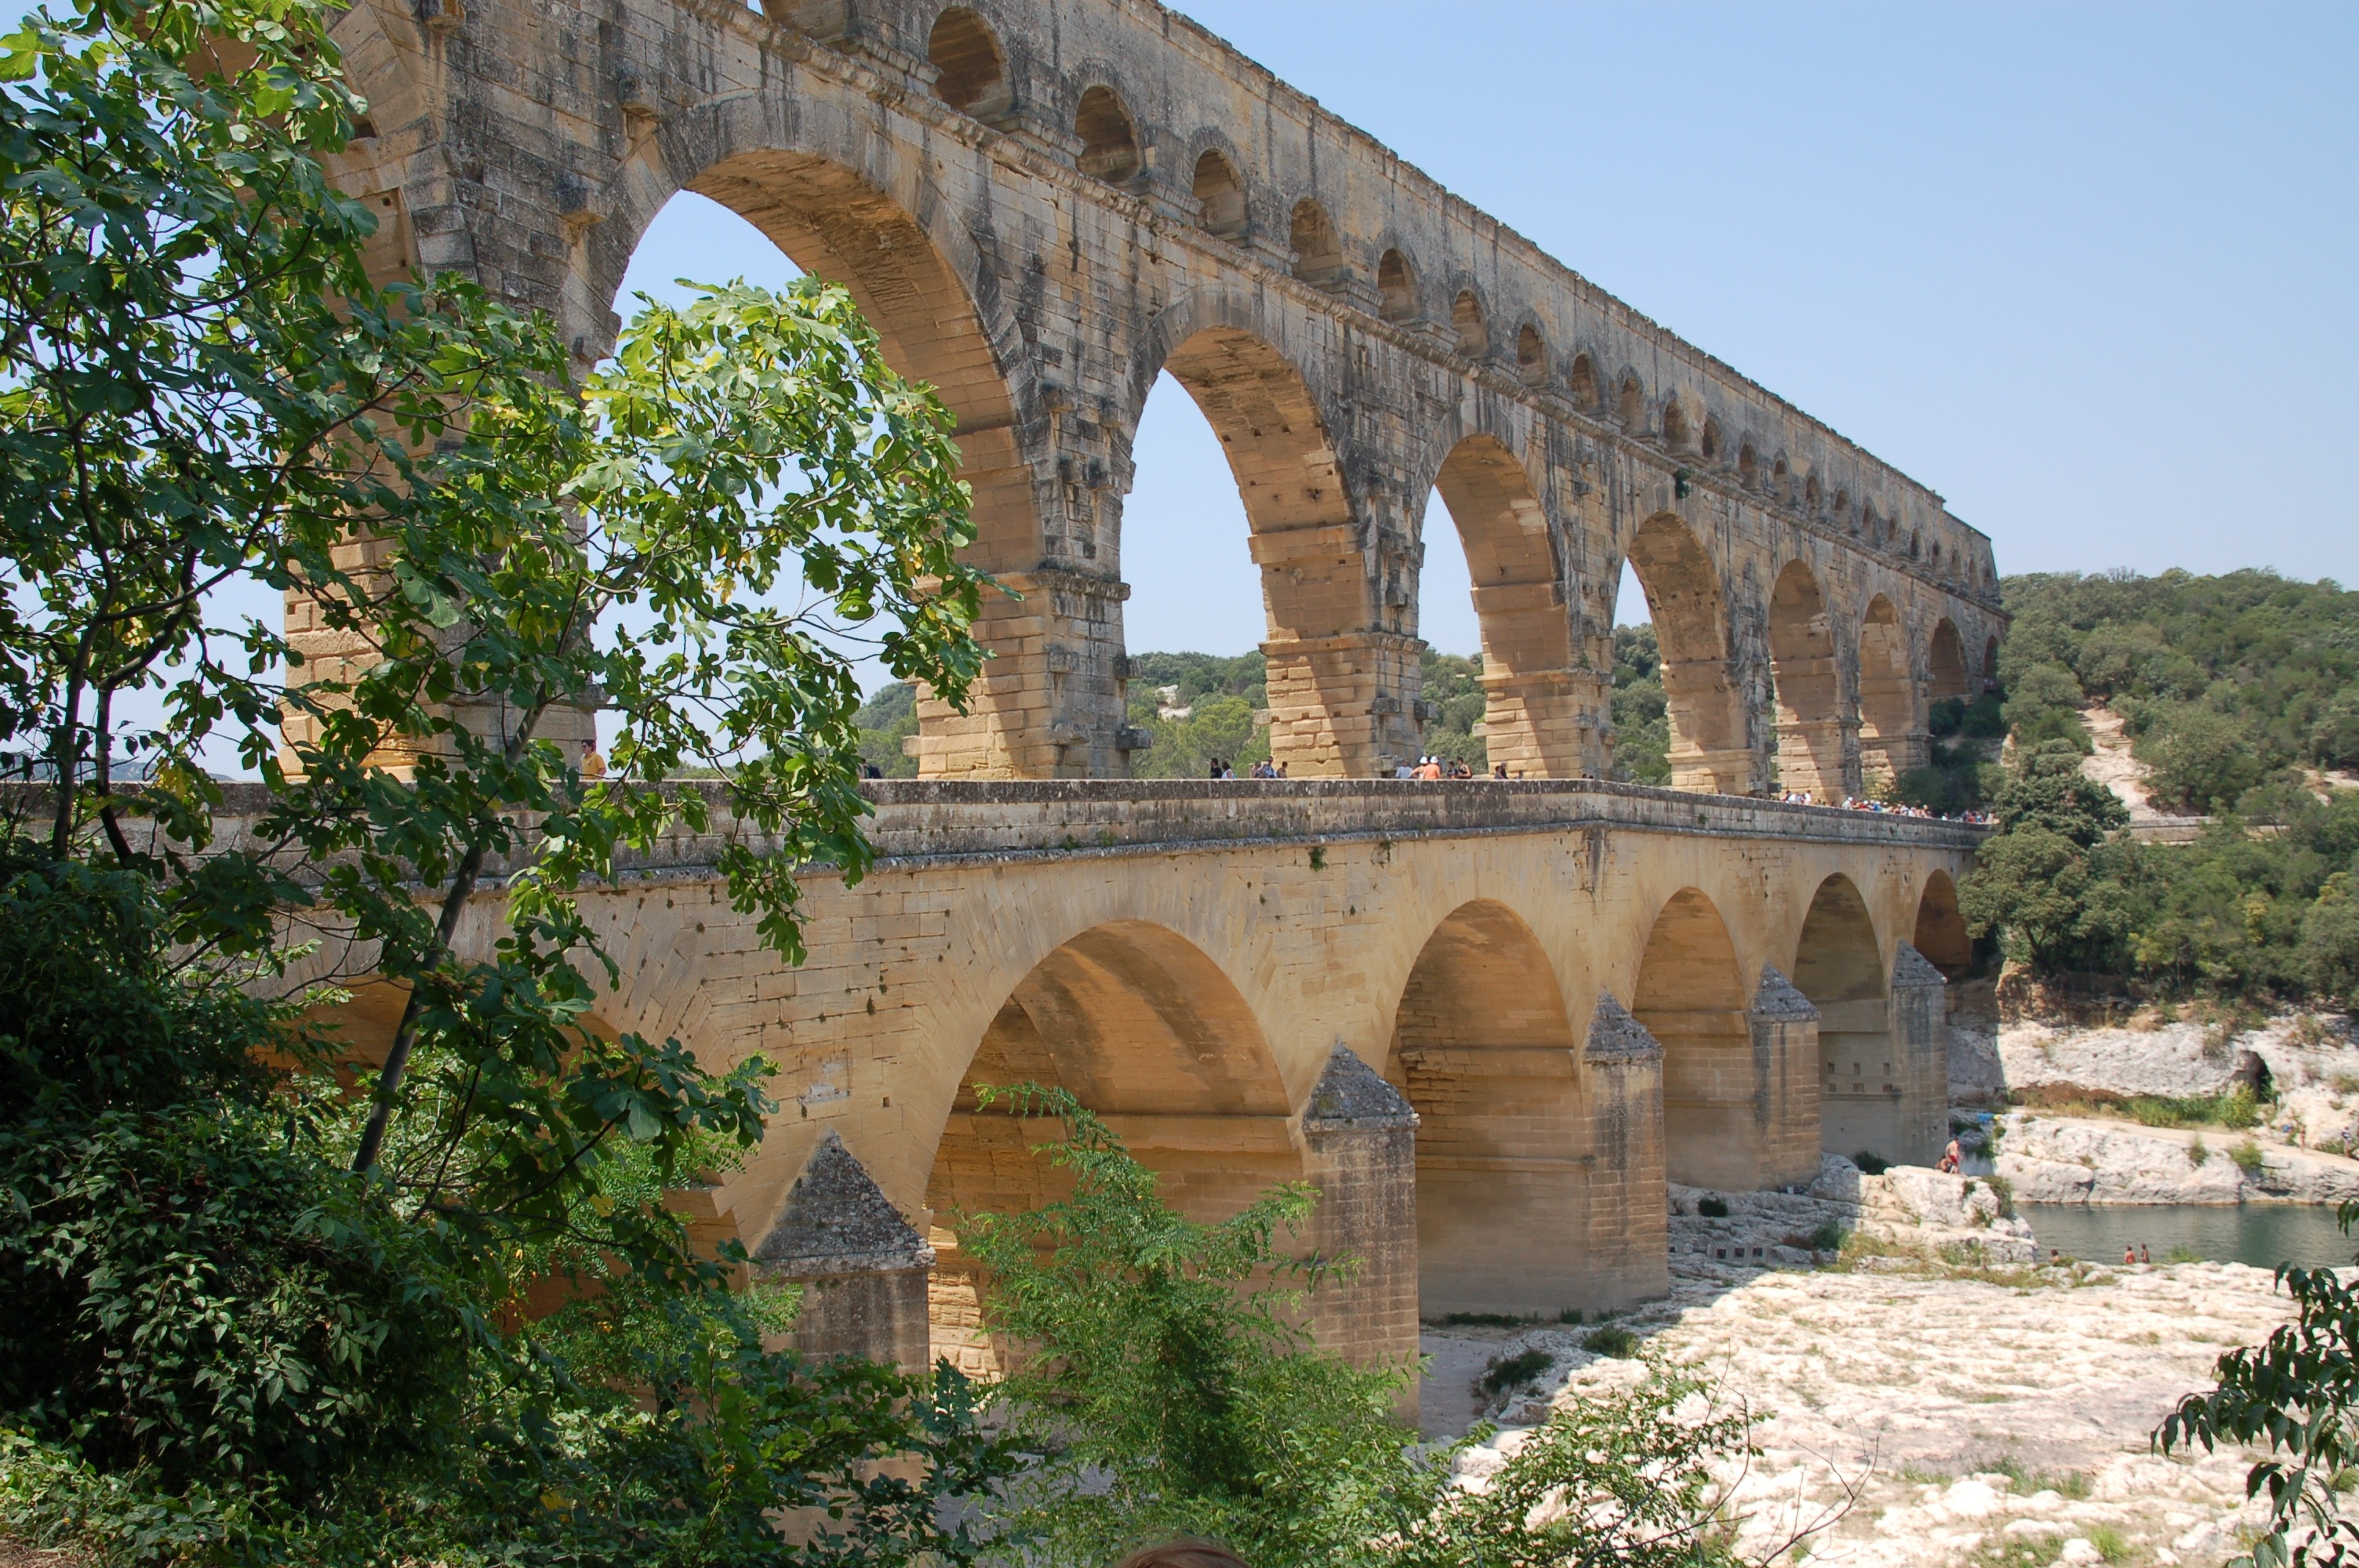
architecture, bridge, summer, france, arch, holiday, landmark, fortification, tourism, ruins, monastery, history, viaduct, pont du gard, aqueduct, arch bridge, unesco world heritage site, devil's bridge, historic site, ancient history, ancient roman architecture